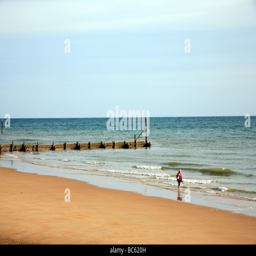
a woman paddling alone in the edge of the sea in early morning sunshine